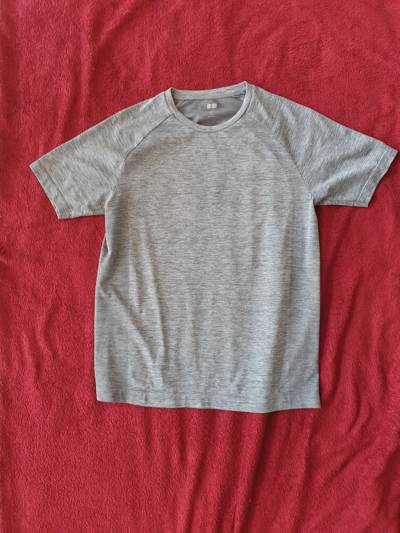
Waste category: clothes